Bicycle map

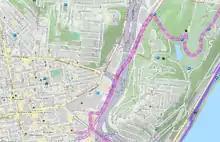
Screen capture of OpenStreetMap's cycling layer showing a location near downtown Cincinnati, Ohio.

A great variety of web-based route planning tools have been developed in the last couple of decades. In recent years, these have become increasingly multi-modal in nature, offering directions for cyclists, pedestrians, transit users, etc. Routing instructions for cyclists are now included in major web map services such as Google Maps, and OpenStreetMap, but not in other major competitors such as Bing maps, Apple Maps, etc.